Subject side parameter

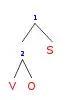
VOS word order

One of the explanations for such word order is that there is a movement occurred in the sentence structure. Specifically, the movement is phrasal fronting as proposed by Jessica Coon in her paper focusing on Ch'ol, but it is very likely to be used to explain other languages having VOS word order. This proposal is a result of moving the verb phrase to a higher position in a syntactic tree form. The verb phrase is assumed to move to the specifier position of tense phrase. The reasons why there is a verb phrase movement based on two main factors: agreement features on tense phrase and restriction on head movement. The whole verb phrase movement acts as the last resort because the language disallow only the head to move. It must take the whole phrase to move instead.